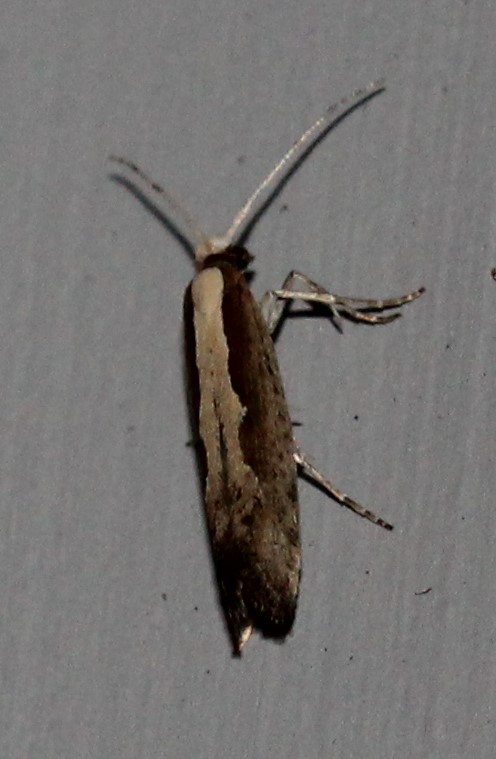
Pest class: diamondback_moth